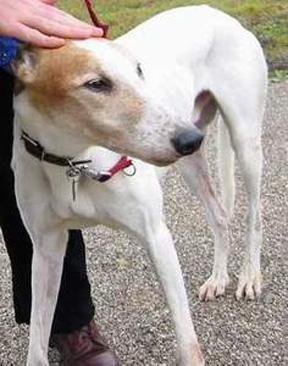
whippet